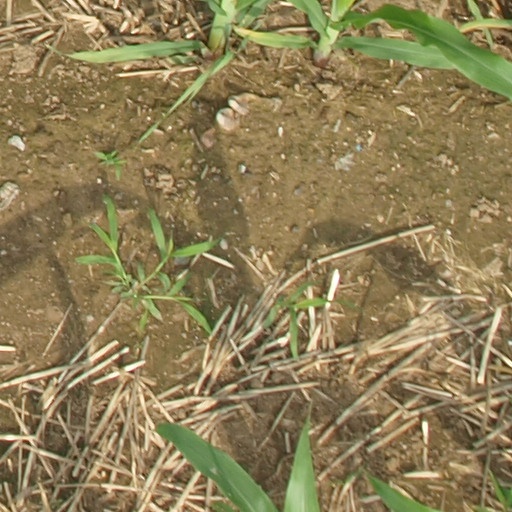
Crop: maize; corn